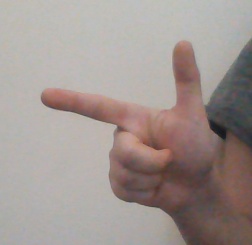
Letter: yaa